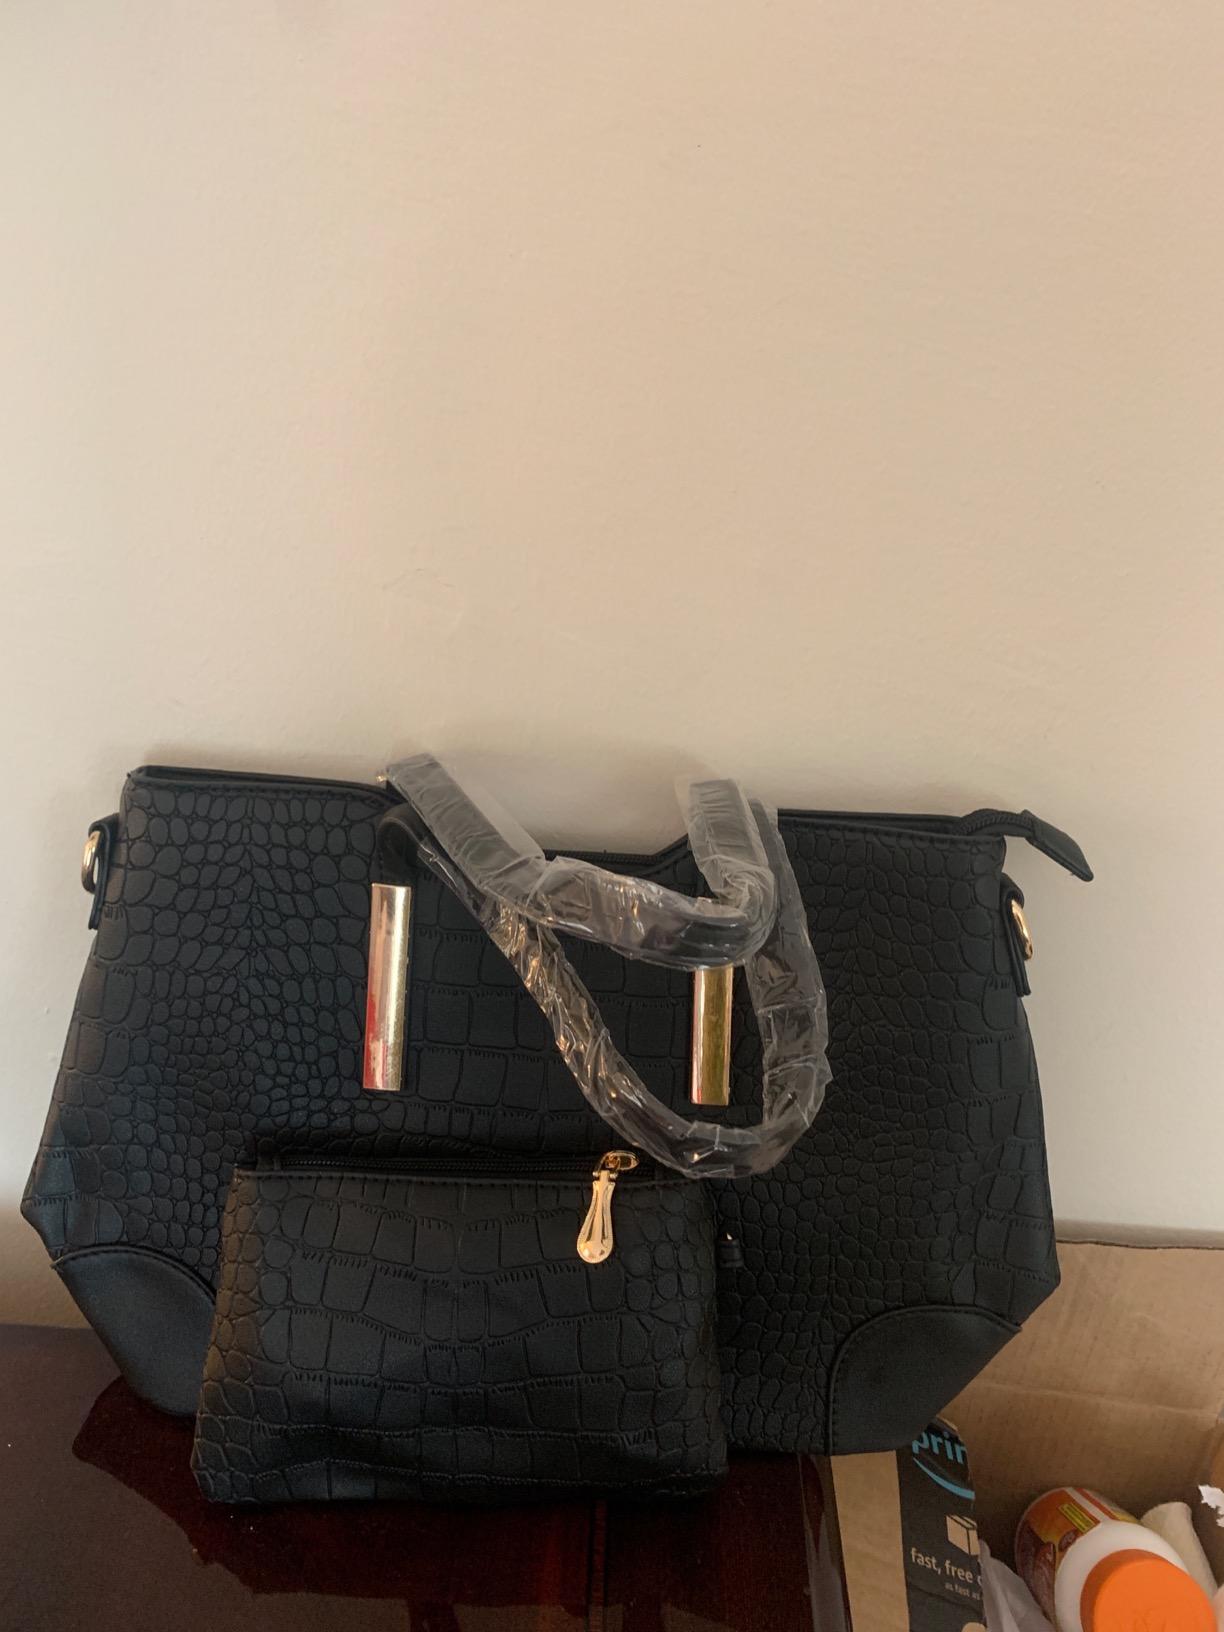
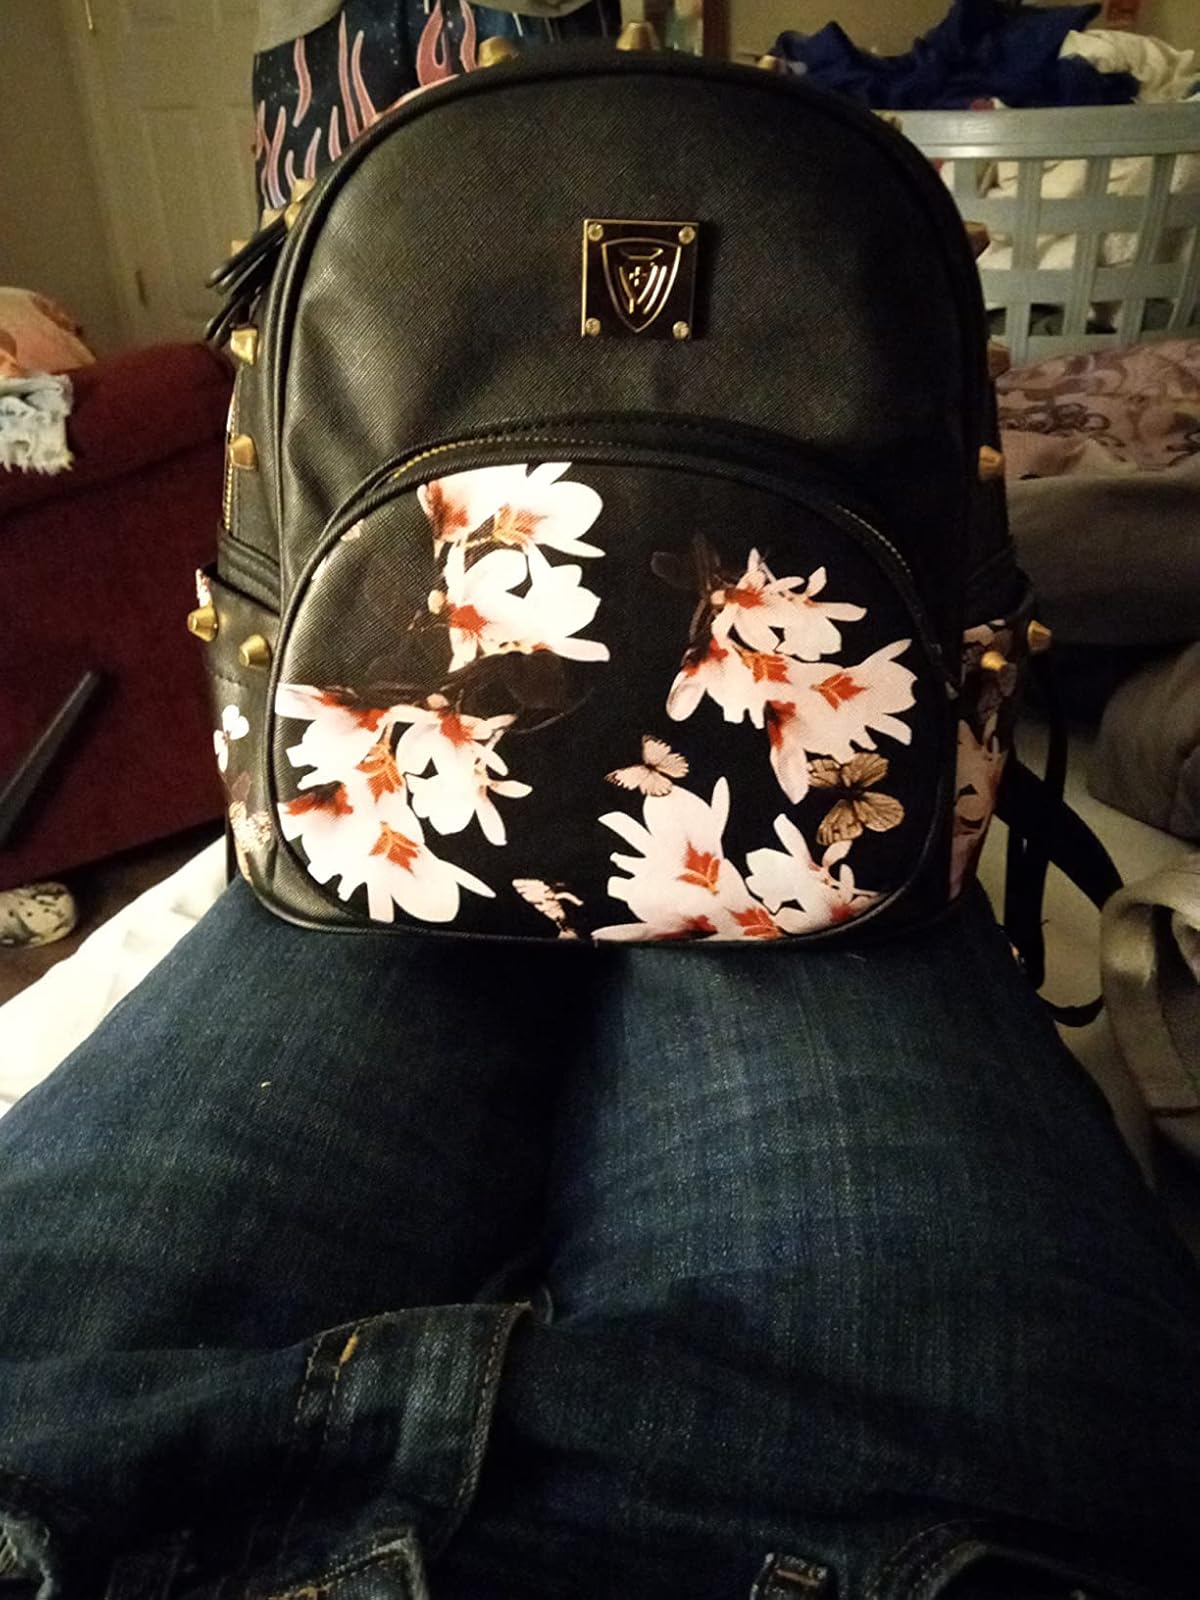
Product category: accessories_handbag
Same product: no